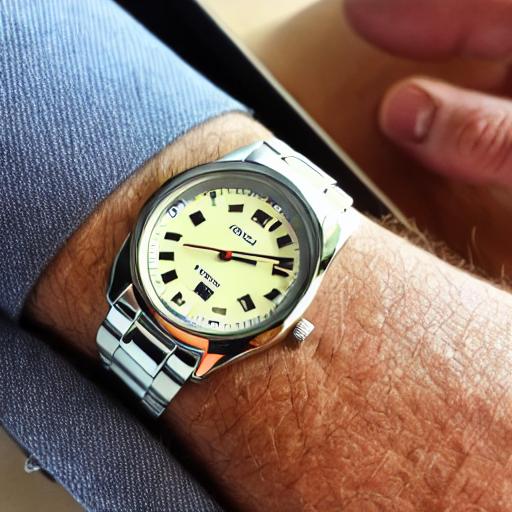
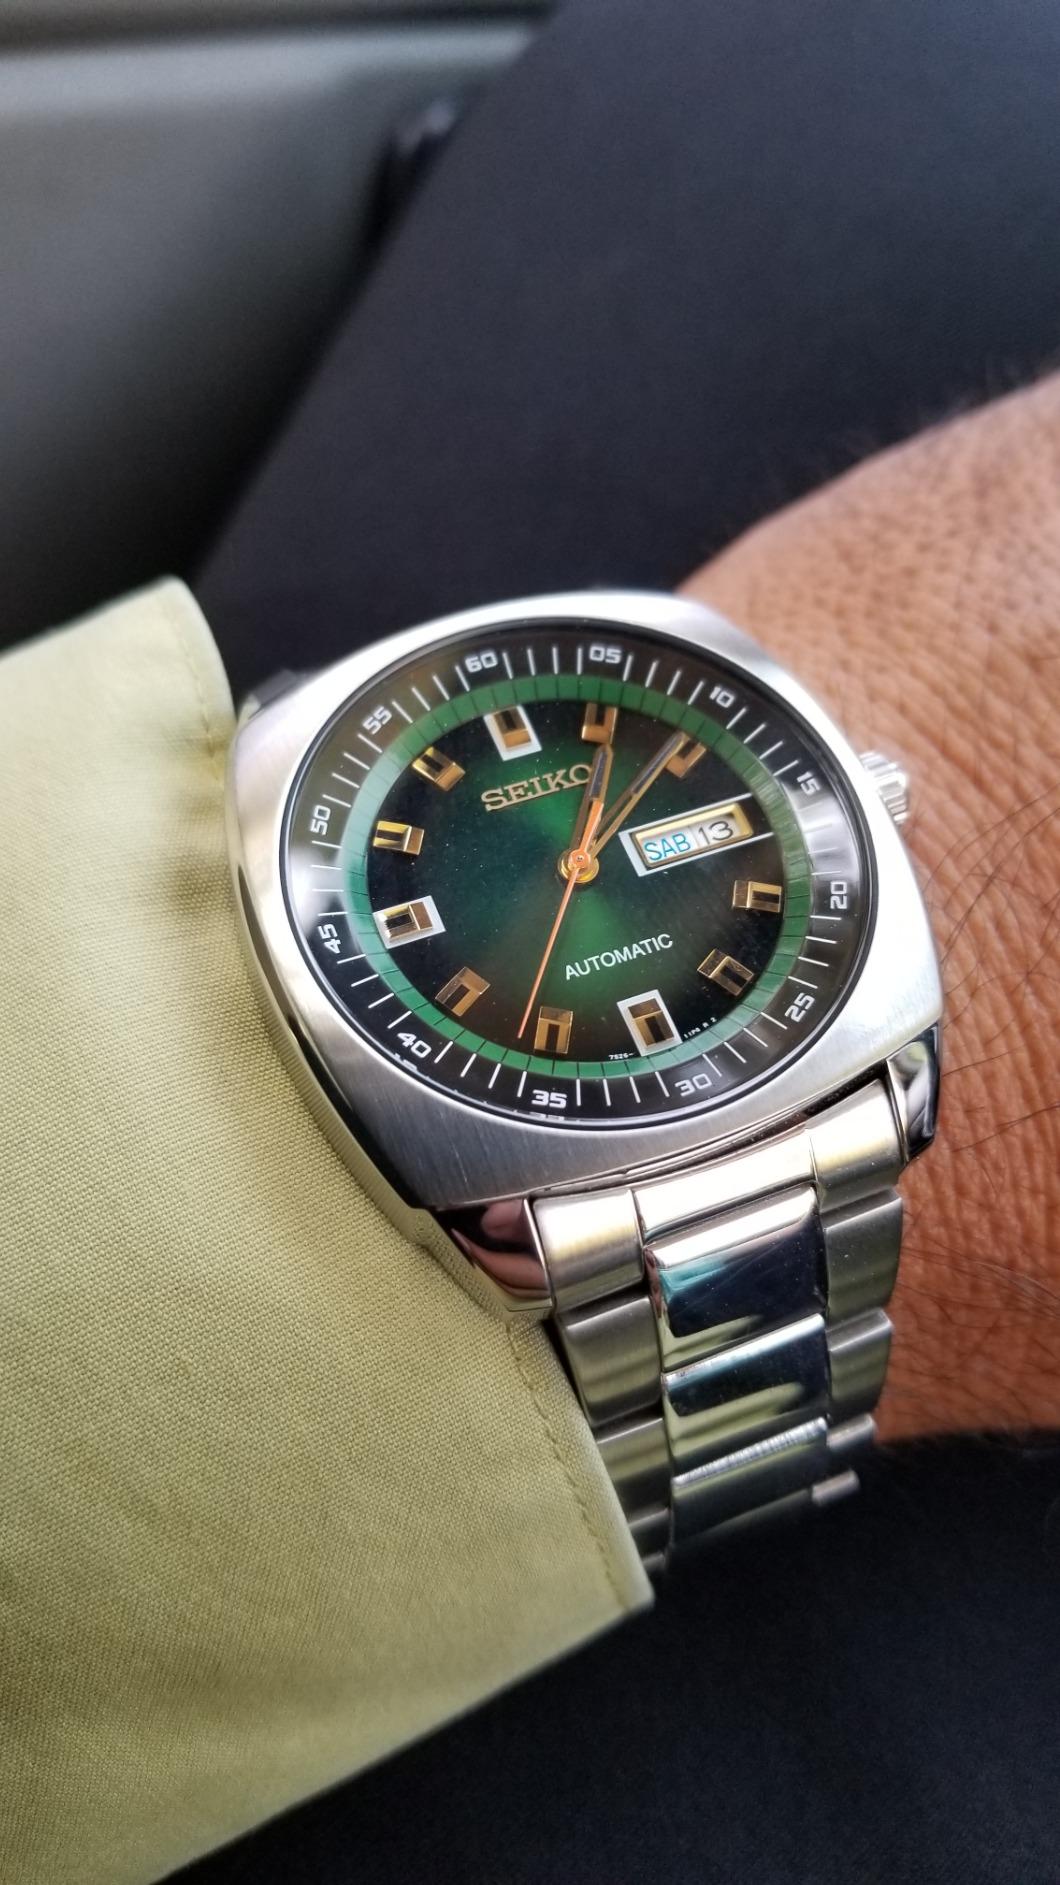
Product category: accessories_watch
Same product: no